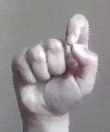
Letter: fa